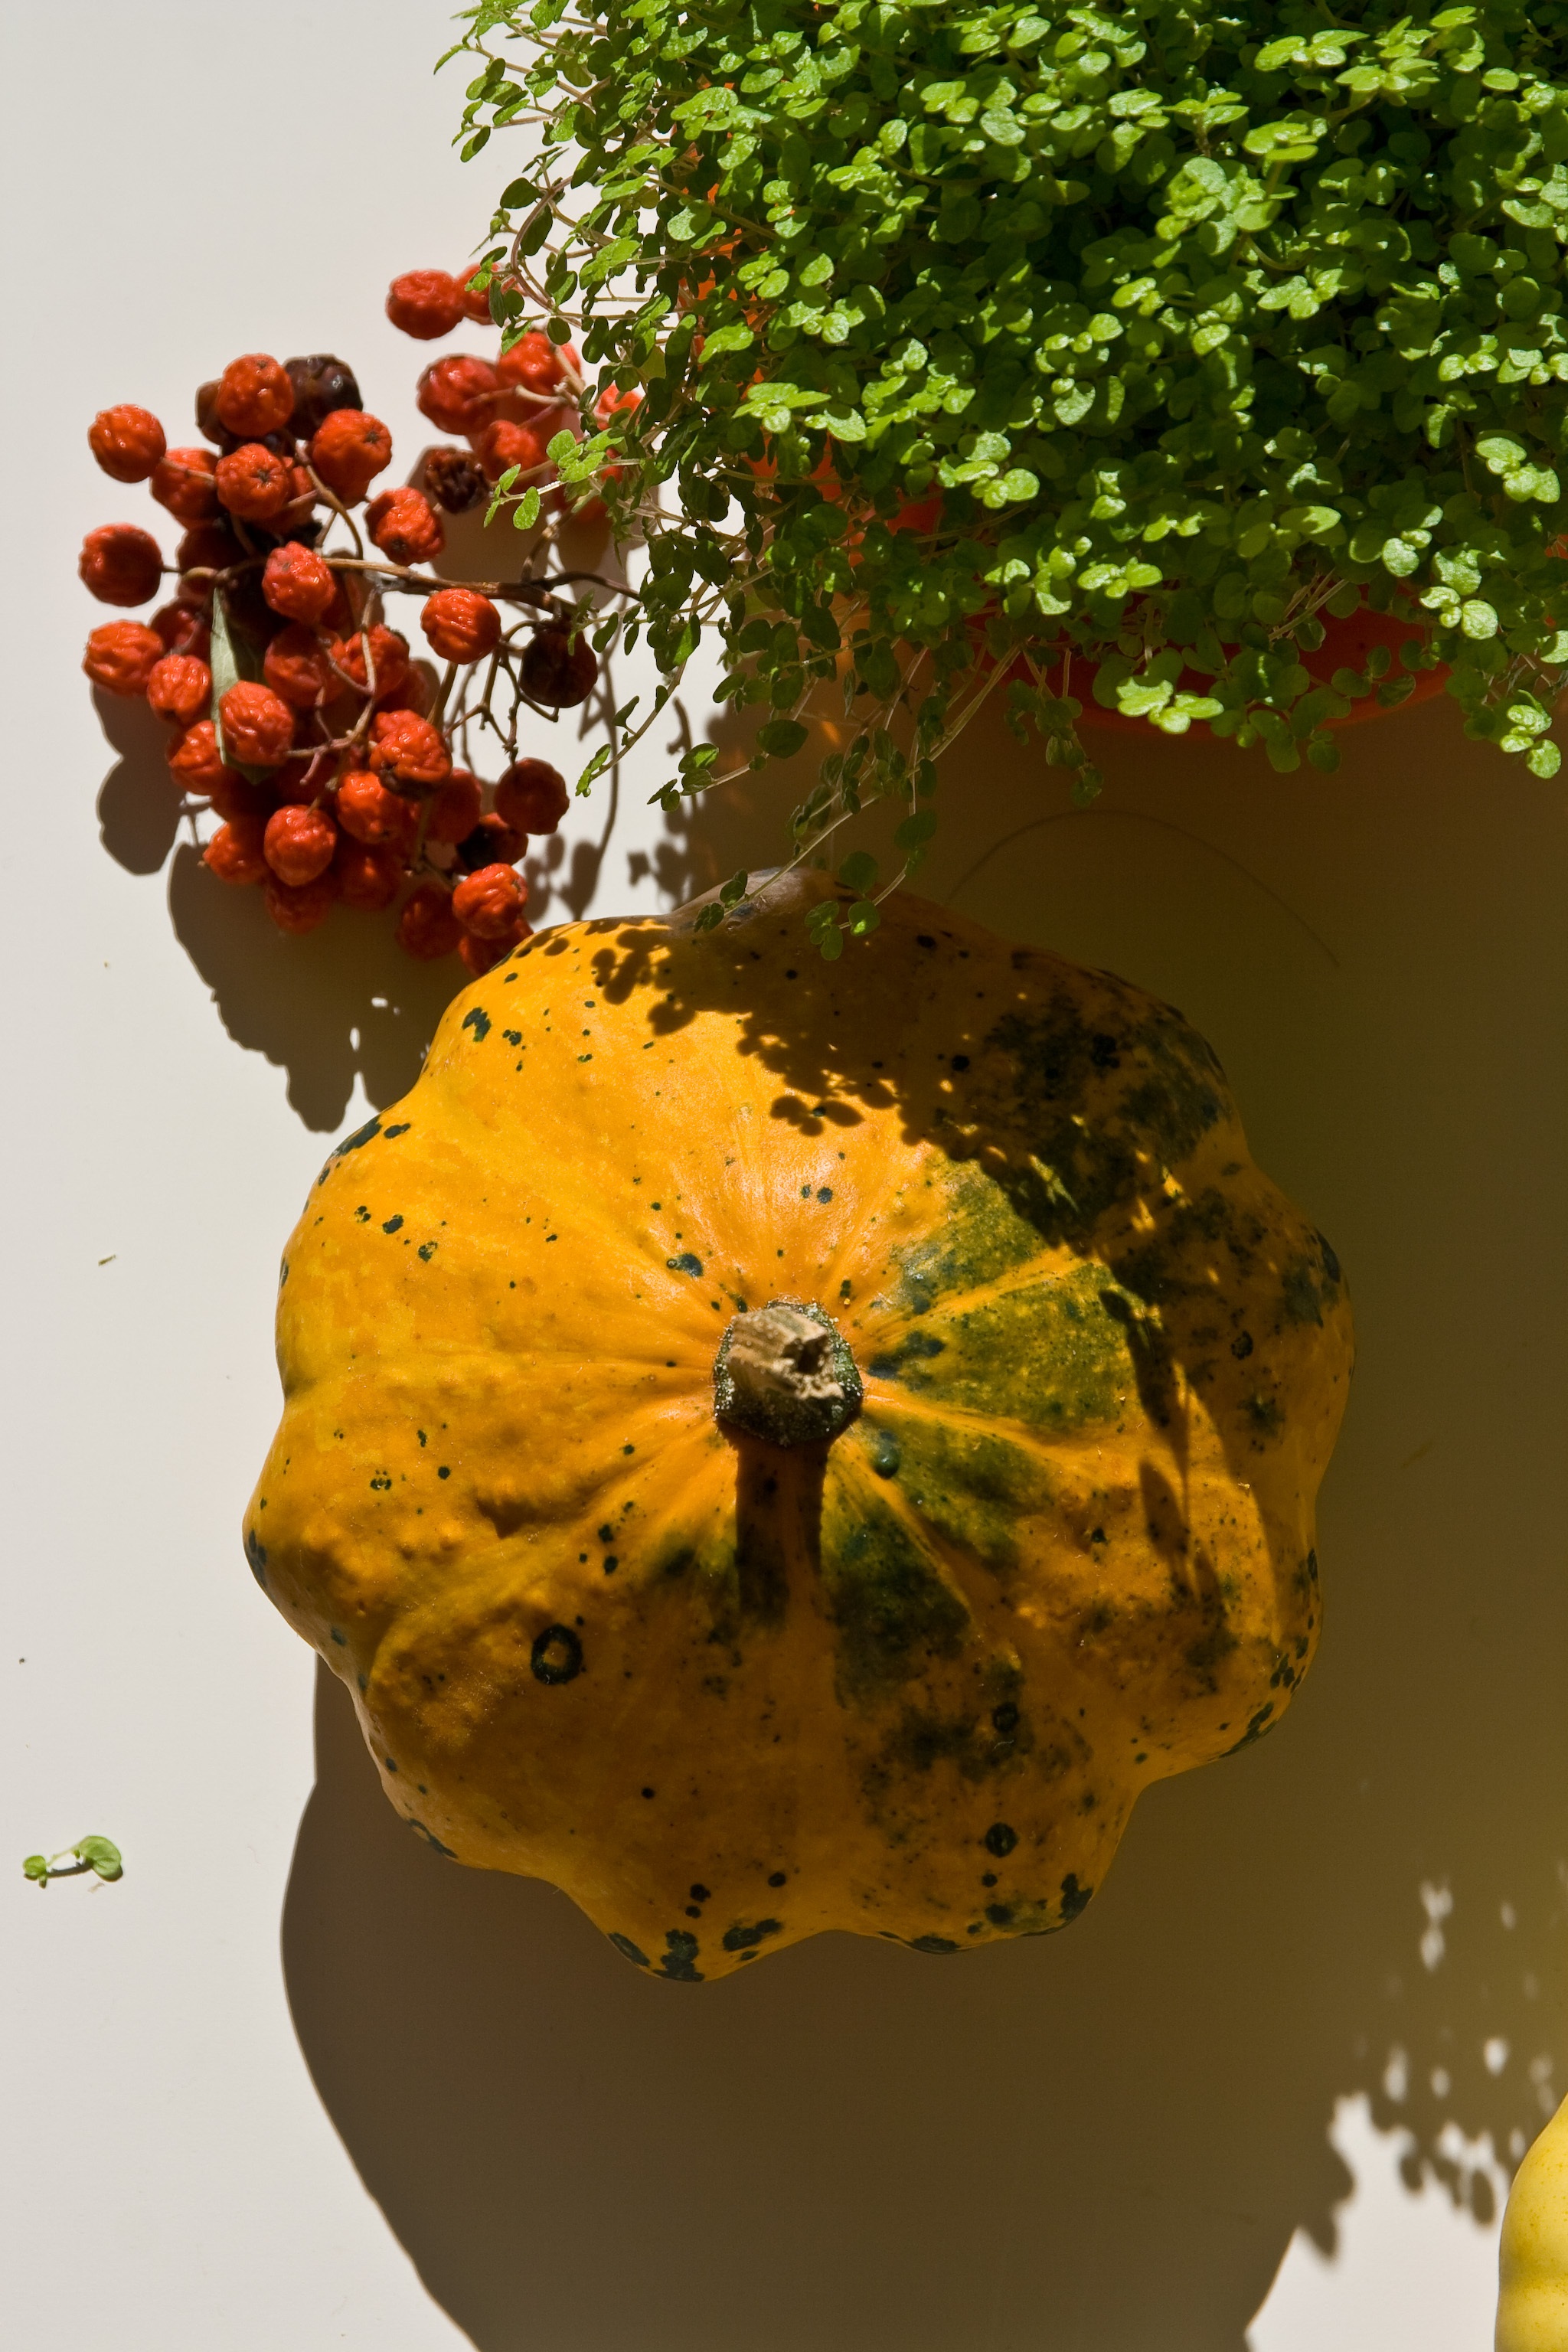
nature, plant, leaf, flower, orange, food, produce, autumn, pumpkin, colorful, yellow, flora, season, decorative, seasonal, macro photography, flowering plant, land plant